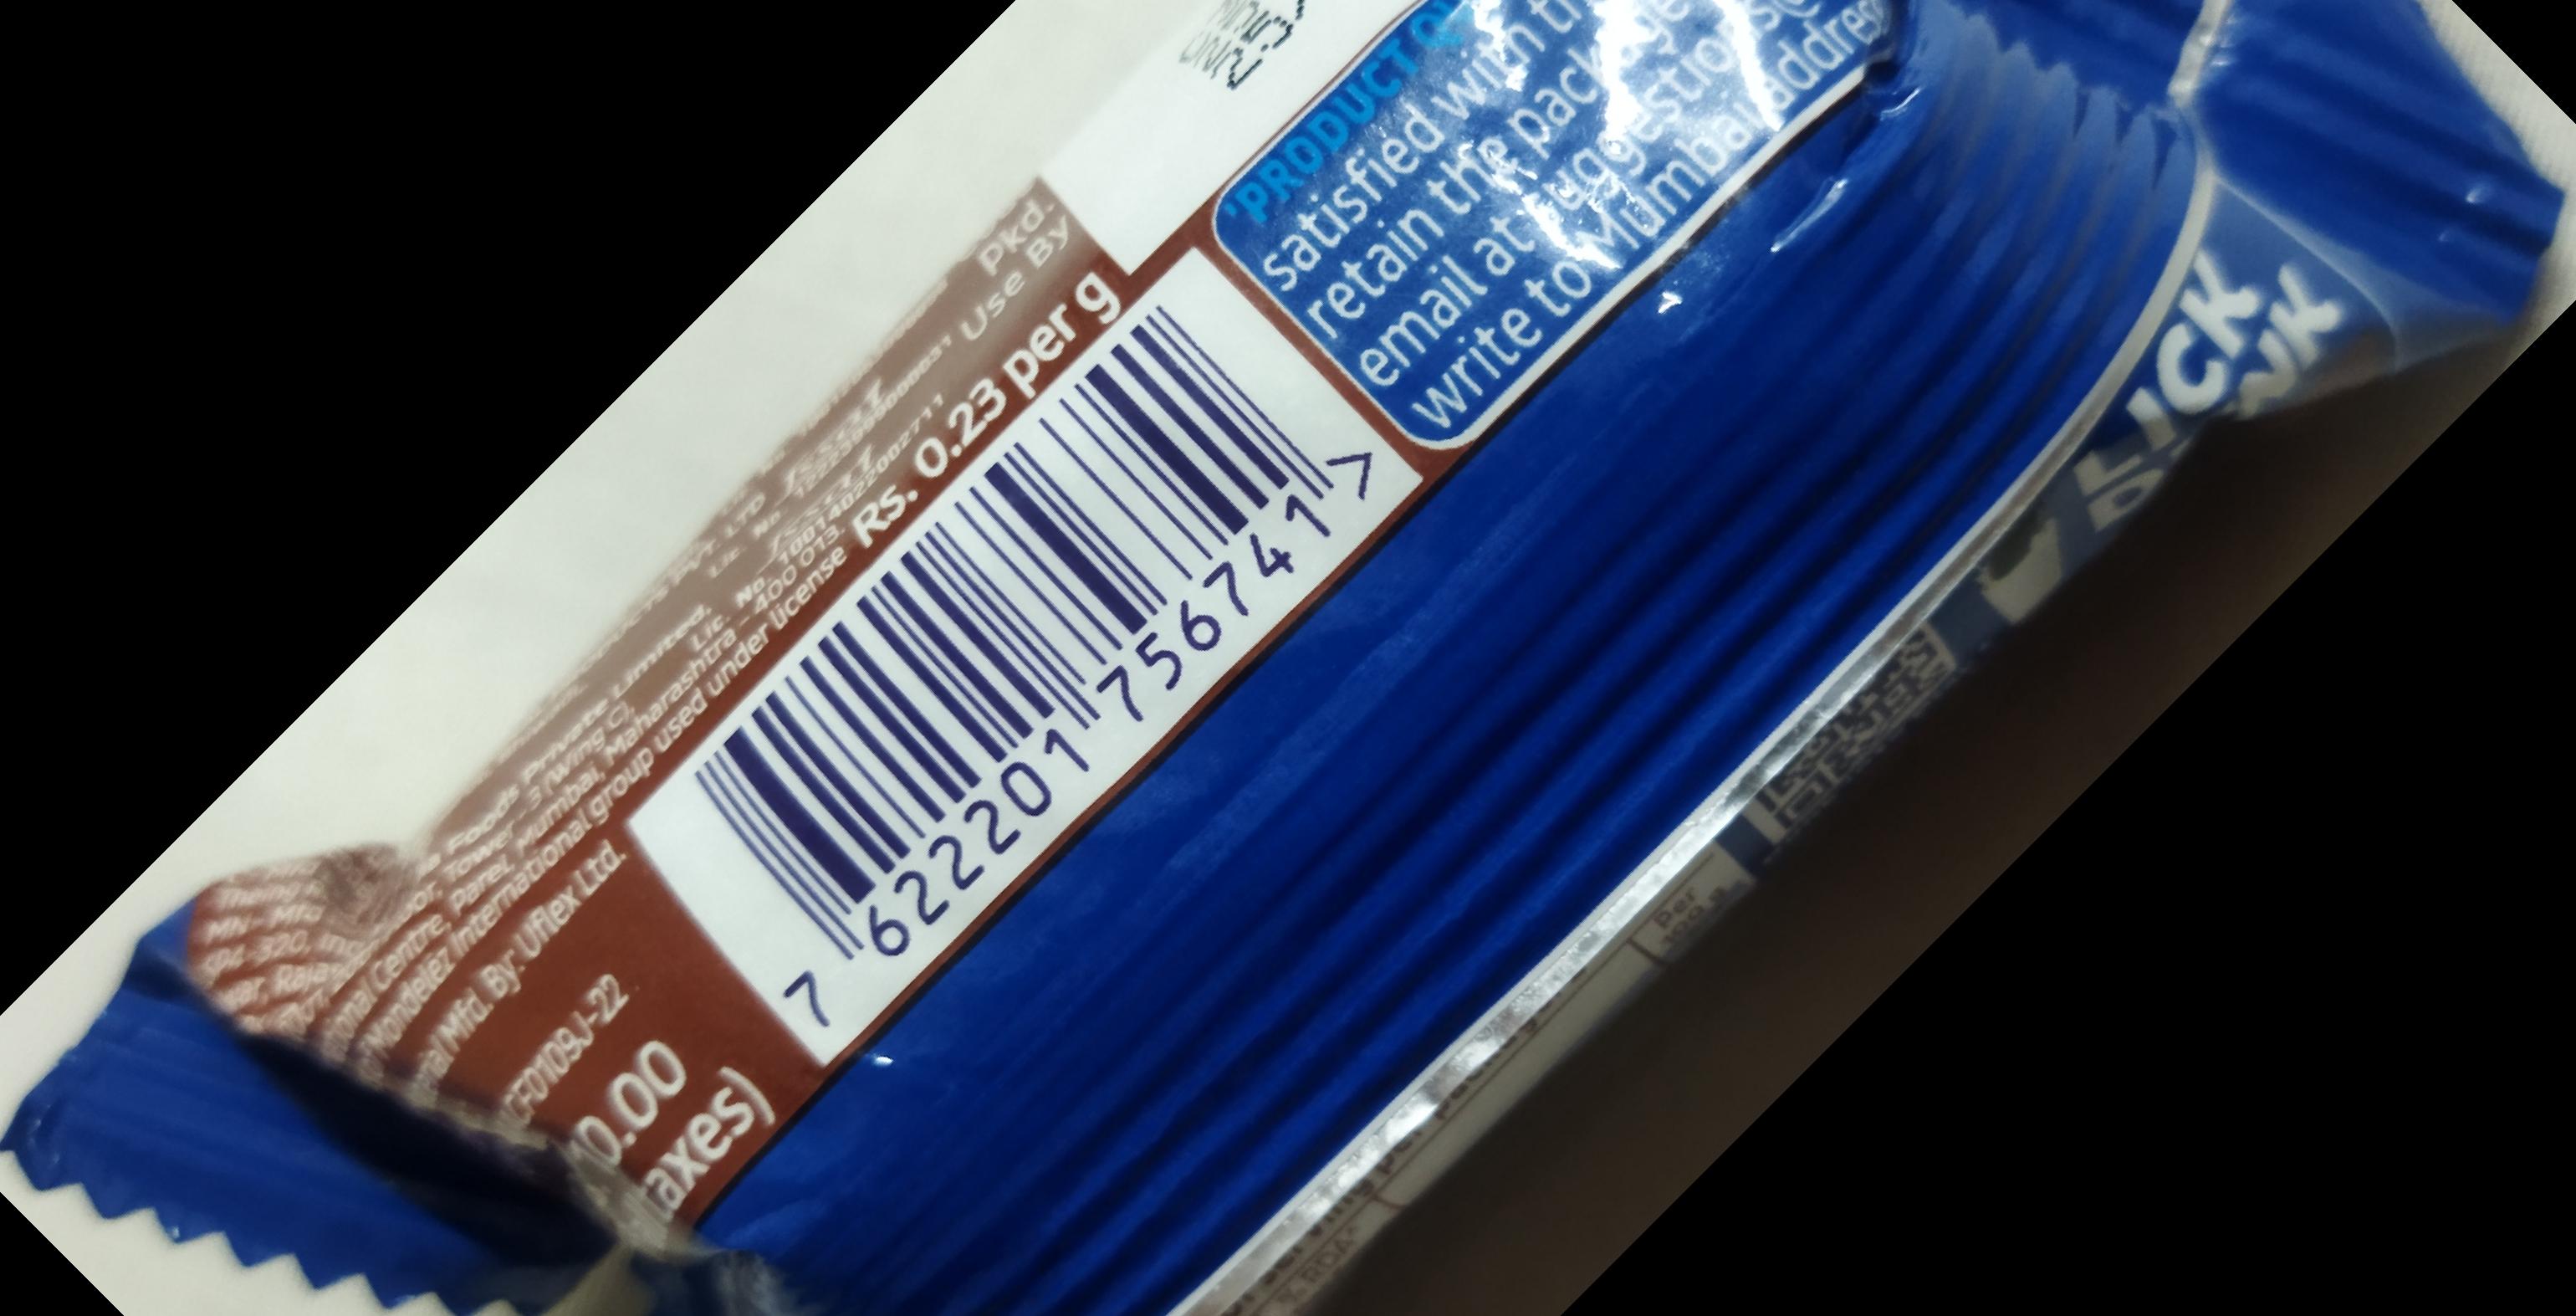
Label: plastics